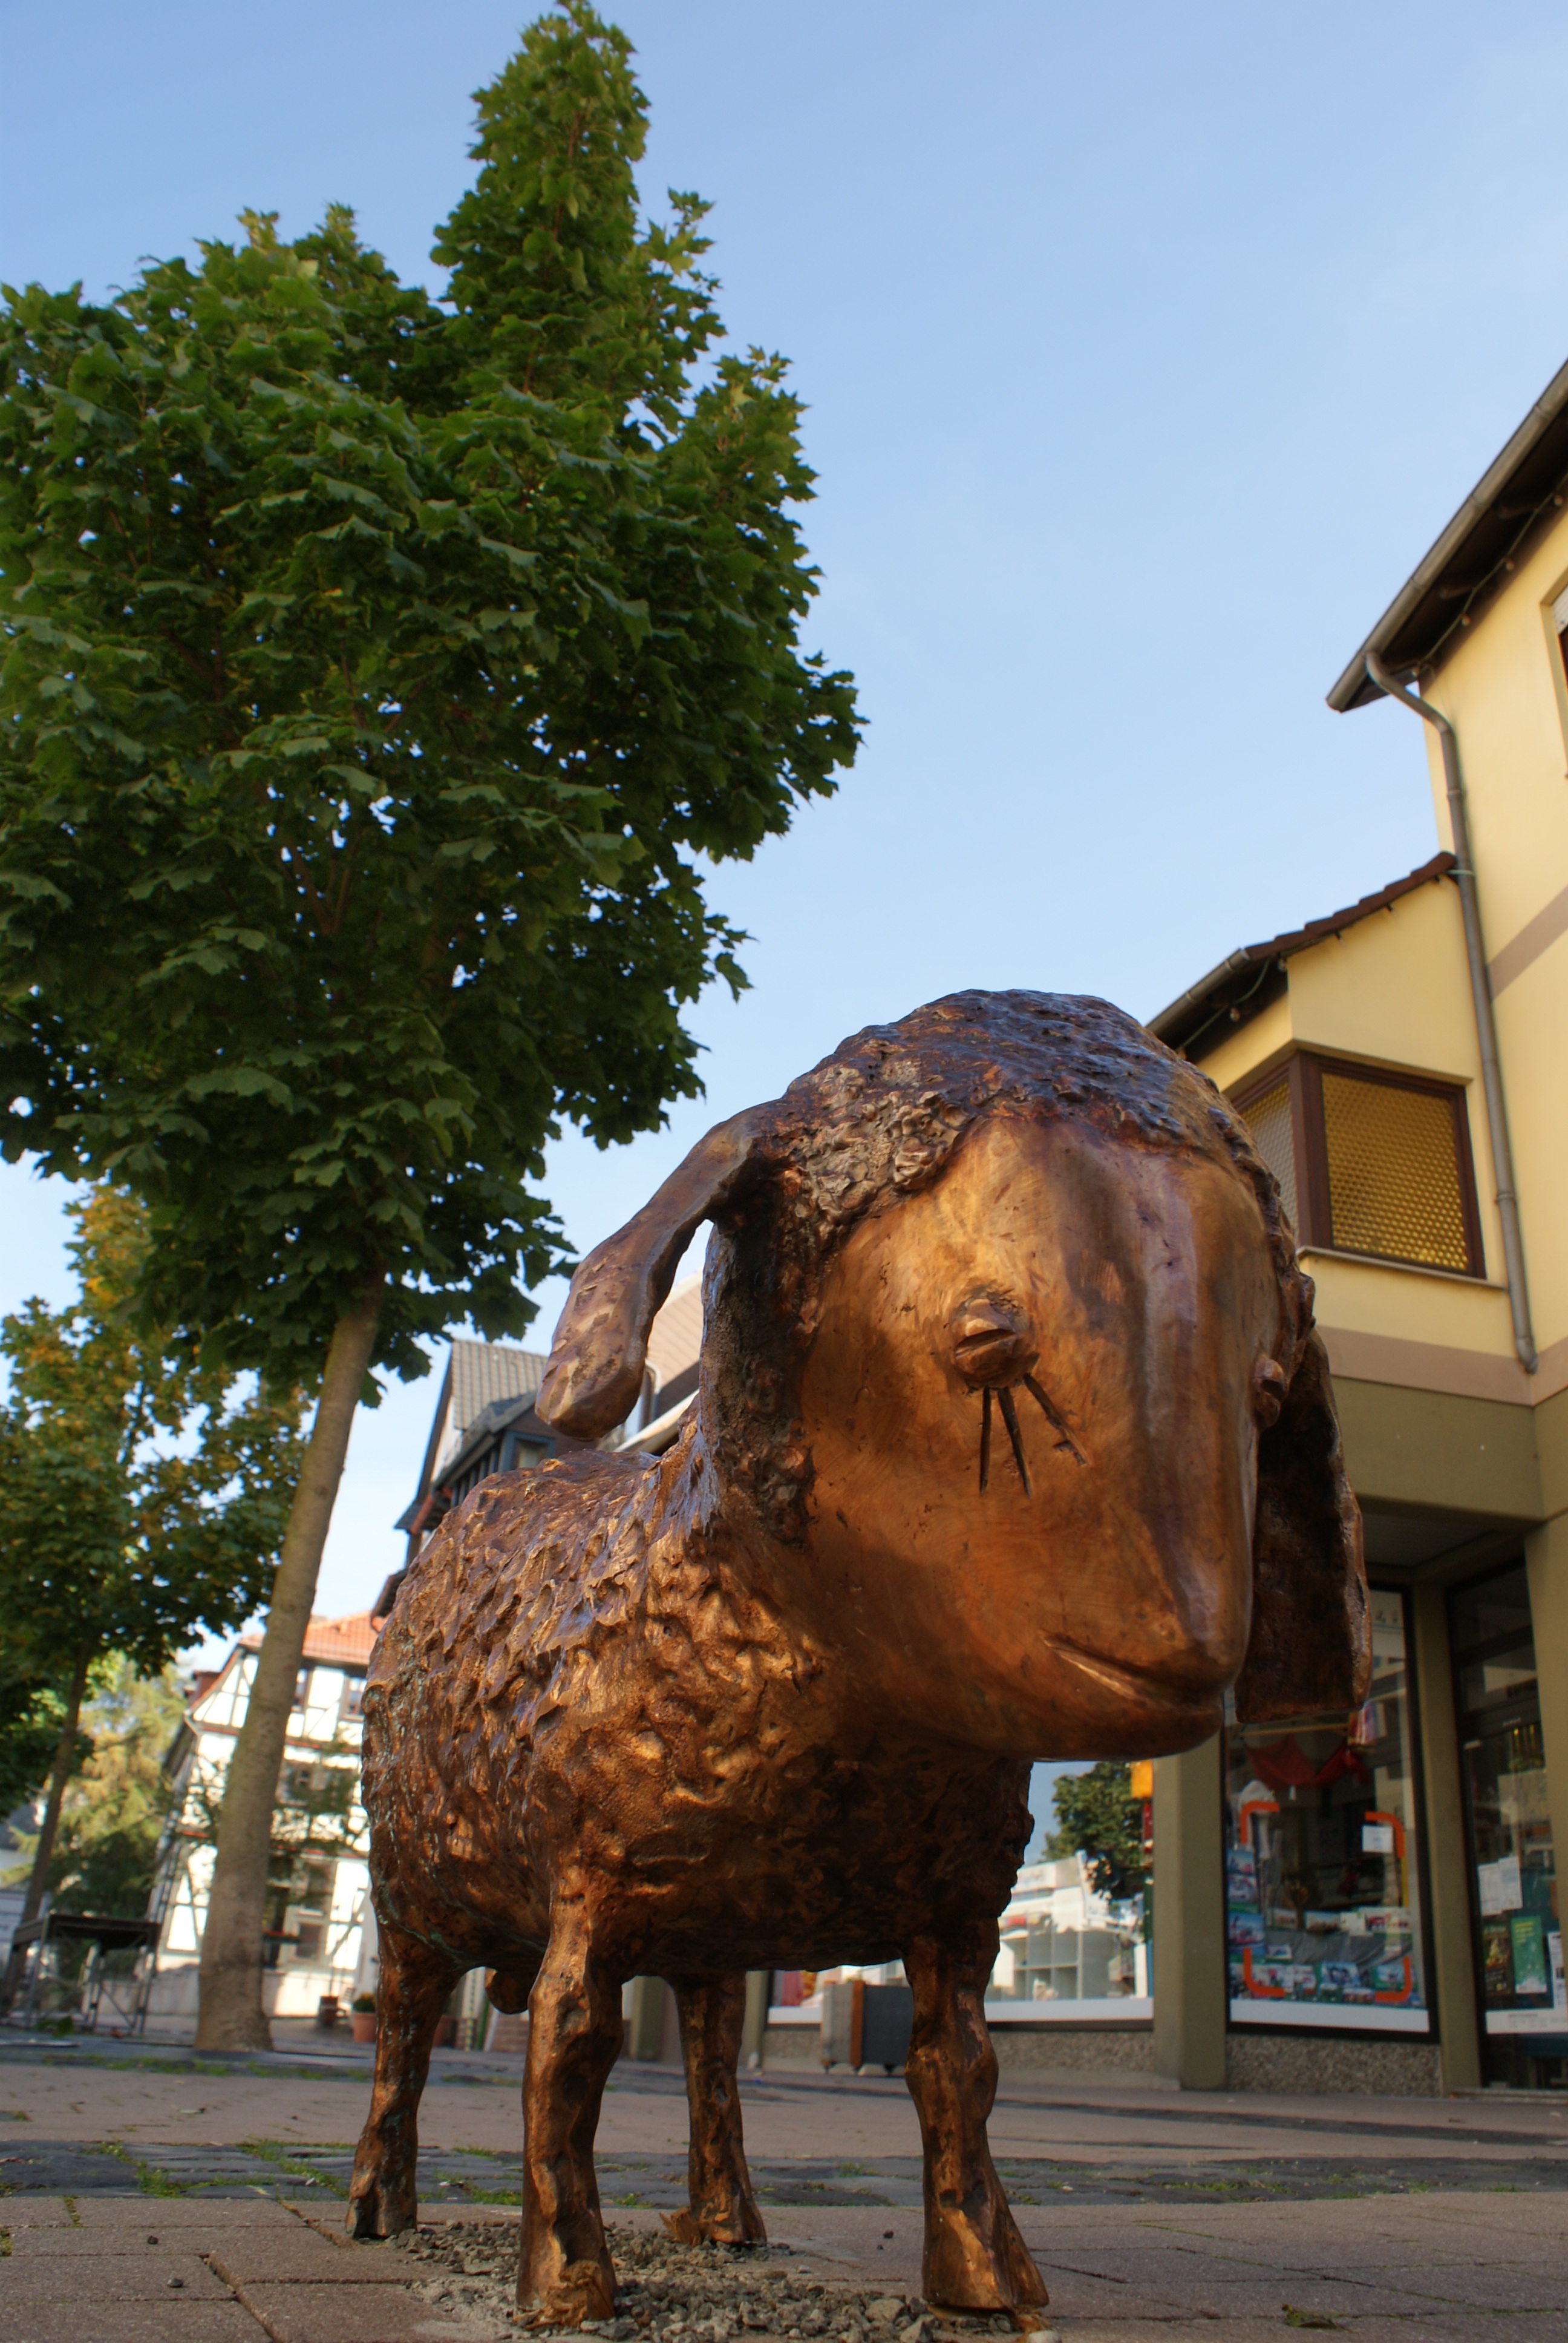
monument, vacation, statue, sheep, mammal, sculpture, cattle like mammal, horse like mammal, gudensberg, grudda, northern hesse